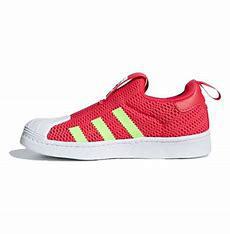
Brand: adidas
Model: originals BP Adidas Originals Superstar 360 C